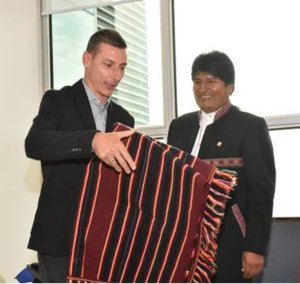
Pablo Daniel Escobar Olivetti, dit Pablo Escobar, né le 12 juillet 1978 à Asuncion au Paraguay, est un footballeur international bolivien jouant pour le club bolivien du The Strongest La Paz.